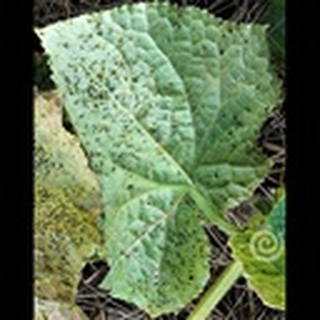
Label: cotton_aphids